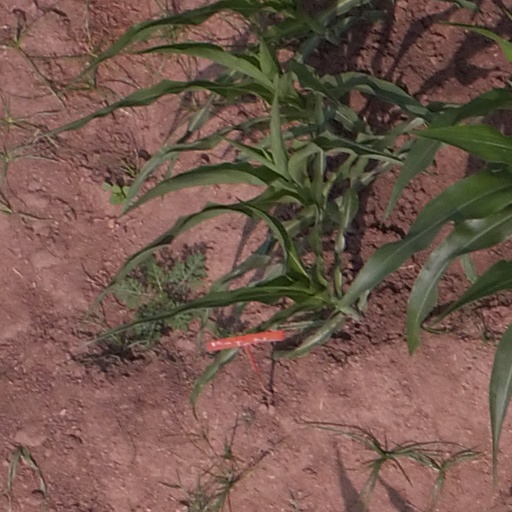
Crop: maize; corn